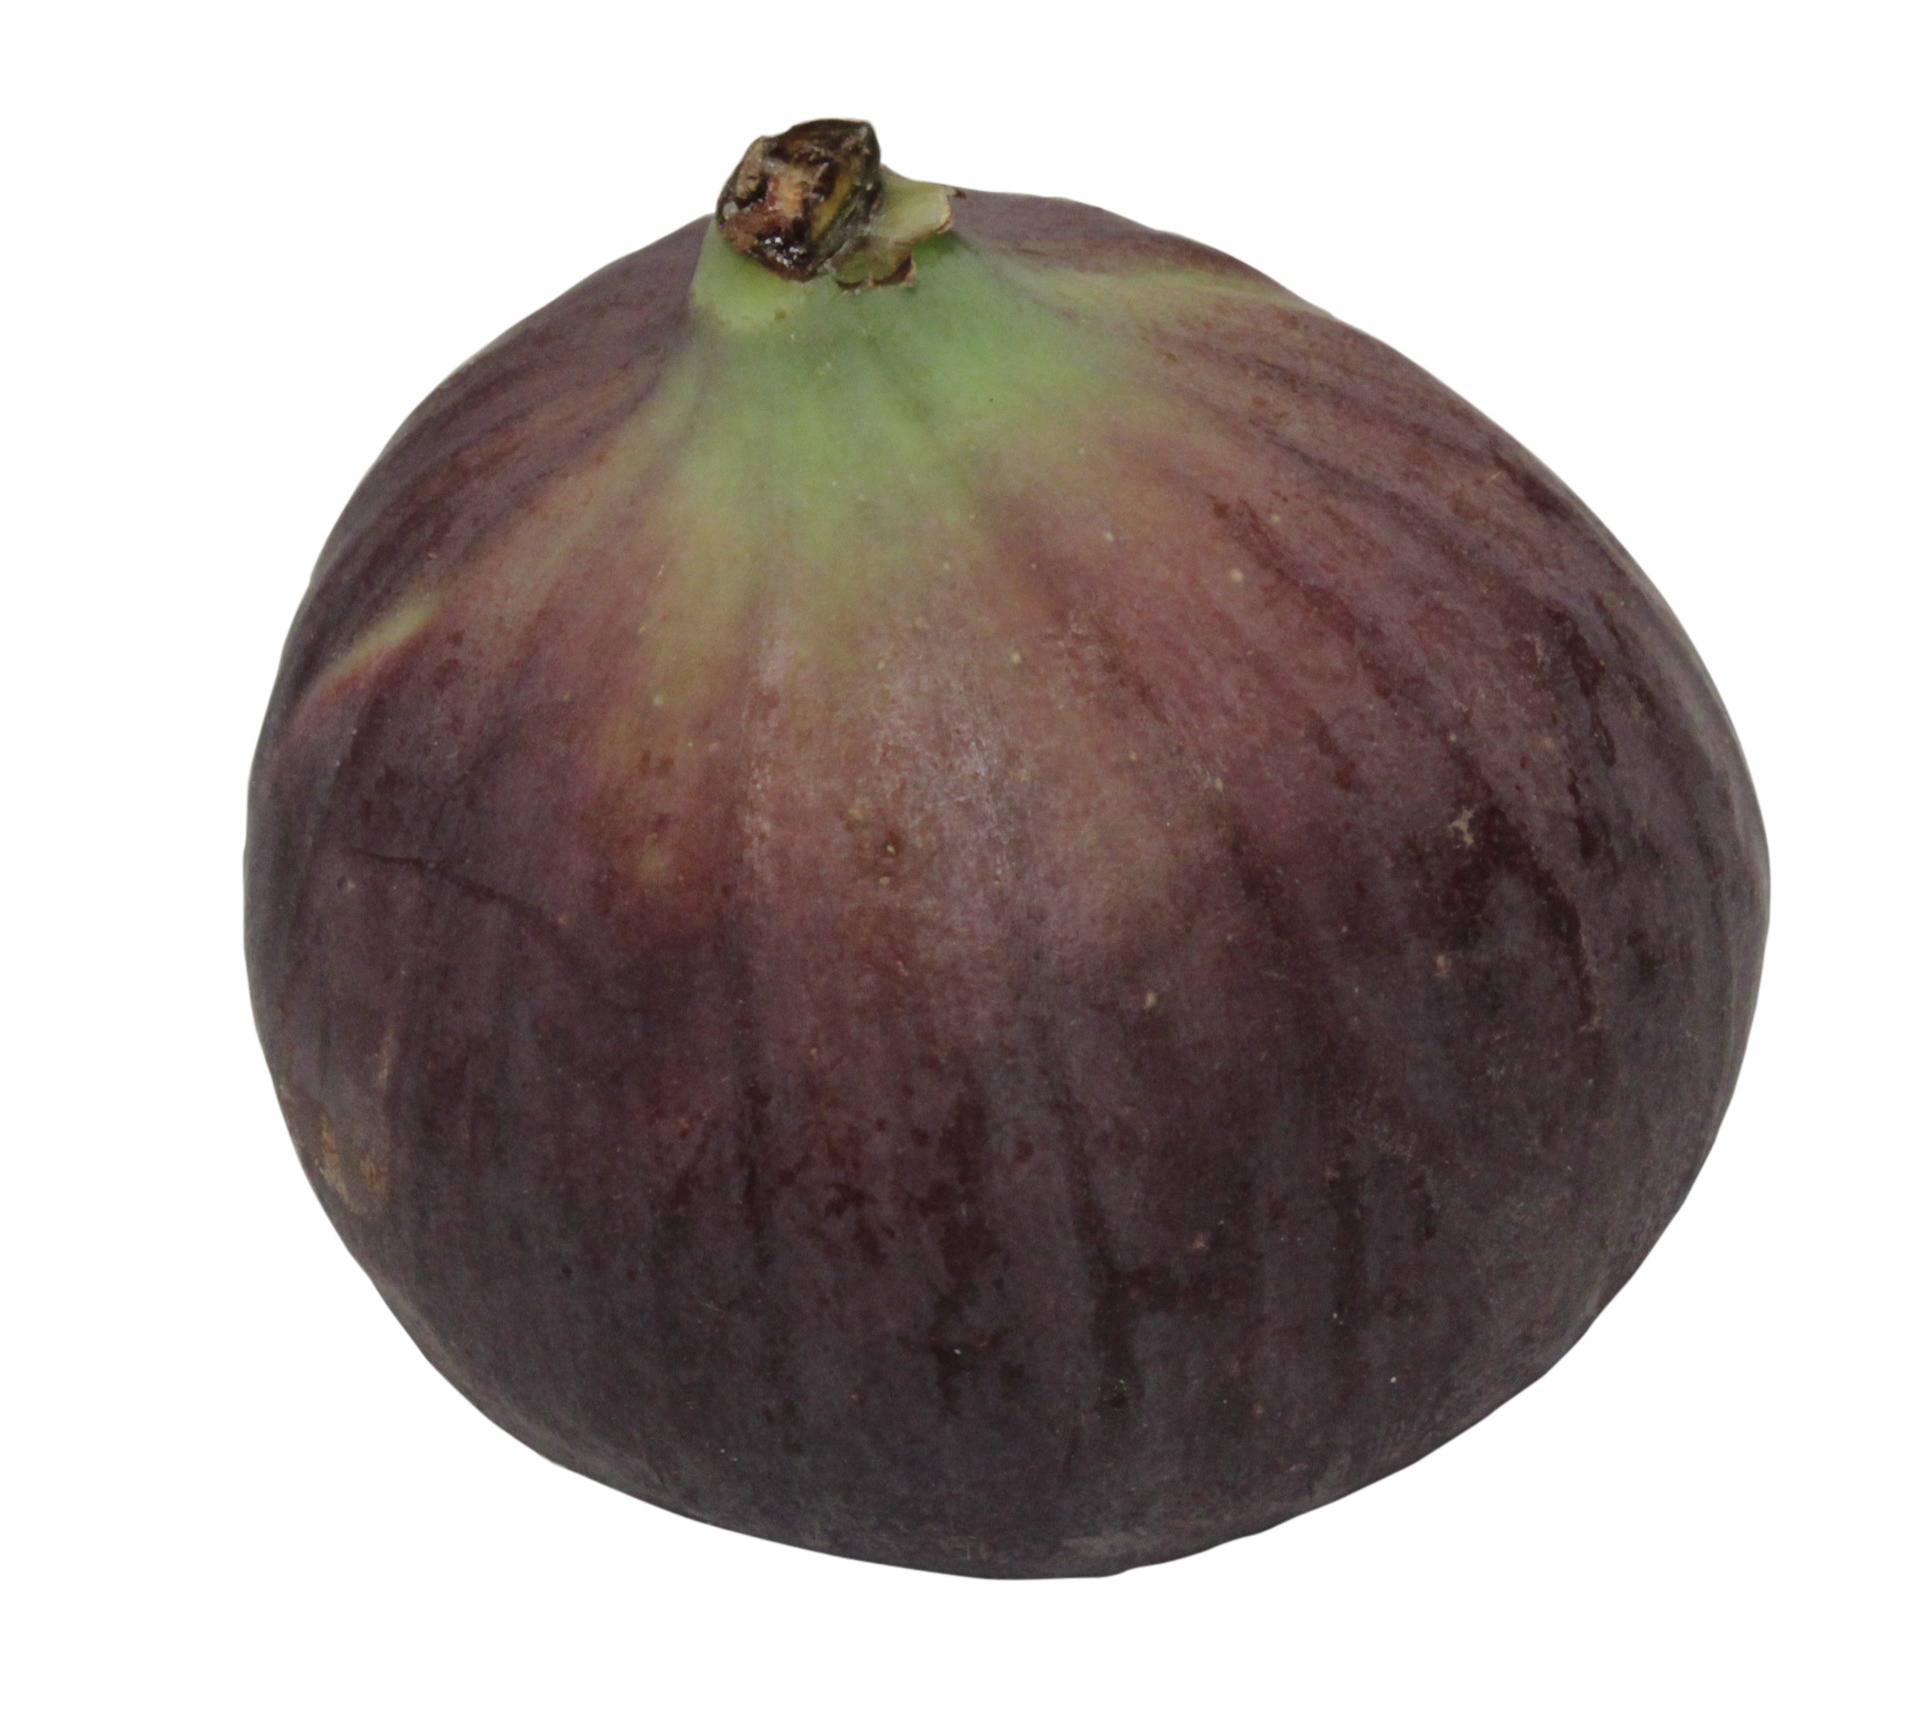
plant, fruit, food, produce, vegetable, fresh, gourd, coconut, shrub, raw, figs, ficus, carica, flowering plant, unripe, land plant